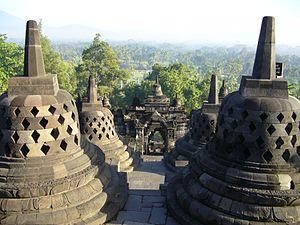
Ensemble de Borobudur (Indonésie) Español: Conjunto de Borobudur 日本語: ボロブドゥル寺院遺跡群 中文: 婆罗浮屠寺庙群
Les terrains du temple Borobudur sont un terme utilisé par le Patrimoine mondial pour désigner une zone dans laquelle se trouvent trois temples bouddhistes dans le centre de Java, en Indonésie, à savoir Borobudur, Pawon et Mendut. Les axes de ces trois temples, considérés comme ayant été construits sous la dynastie des Sailendra aux VIIIe et IXe siècles, forment une seule ligne droite.